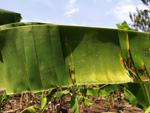
Label: segatoka